Cinema of Japan

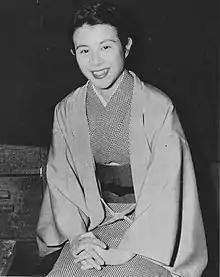
Yoshiko Kuga

The first collaborations between Akira Kurosawa and actor Toshiro Mifune were "Drunken Angel" in 1948 and "Stray Dog" in 1949. Yasujirō Ozu directed the critically and commercially successful "Late Spring" in 1949.